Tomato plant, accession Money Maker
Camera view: vertical (180 deg); turntable rotation: 330 degrees
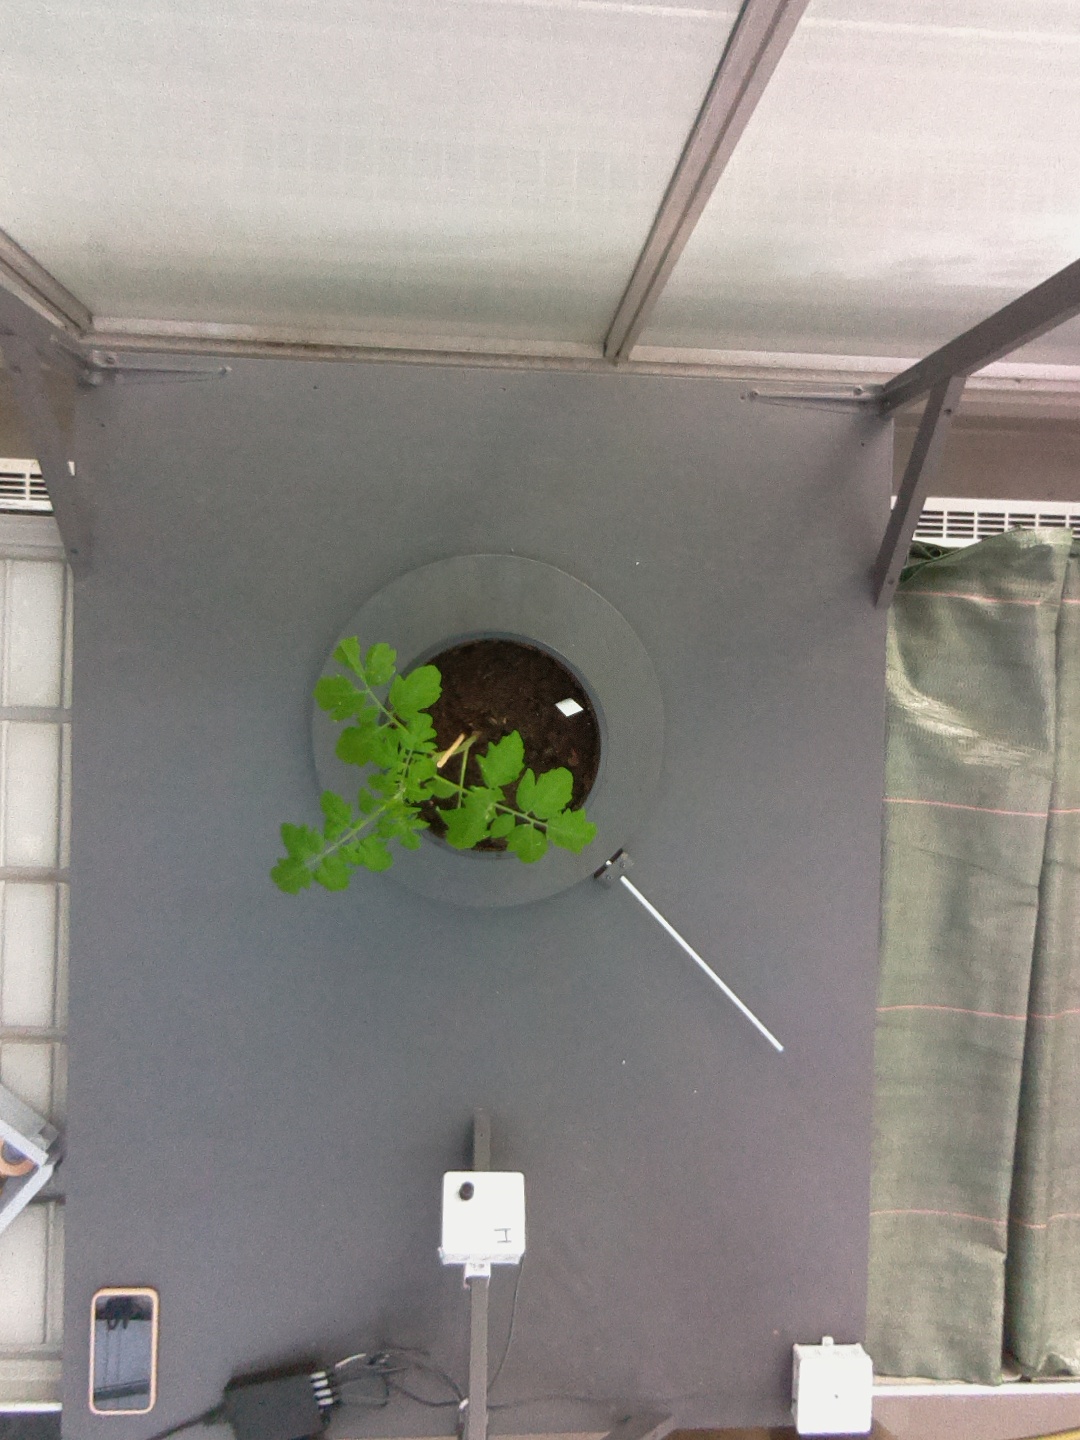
BBCH growth stage 13: 6 of true leaves visible